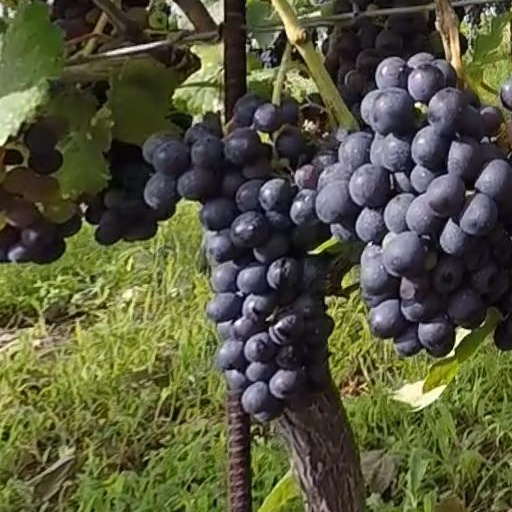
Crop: grape